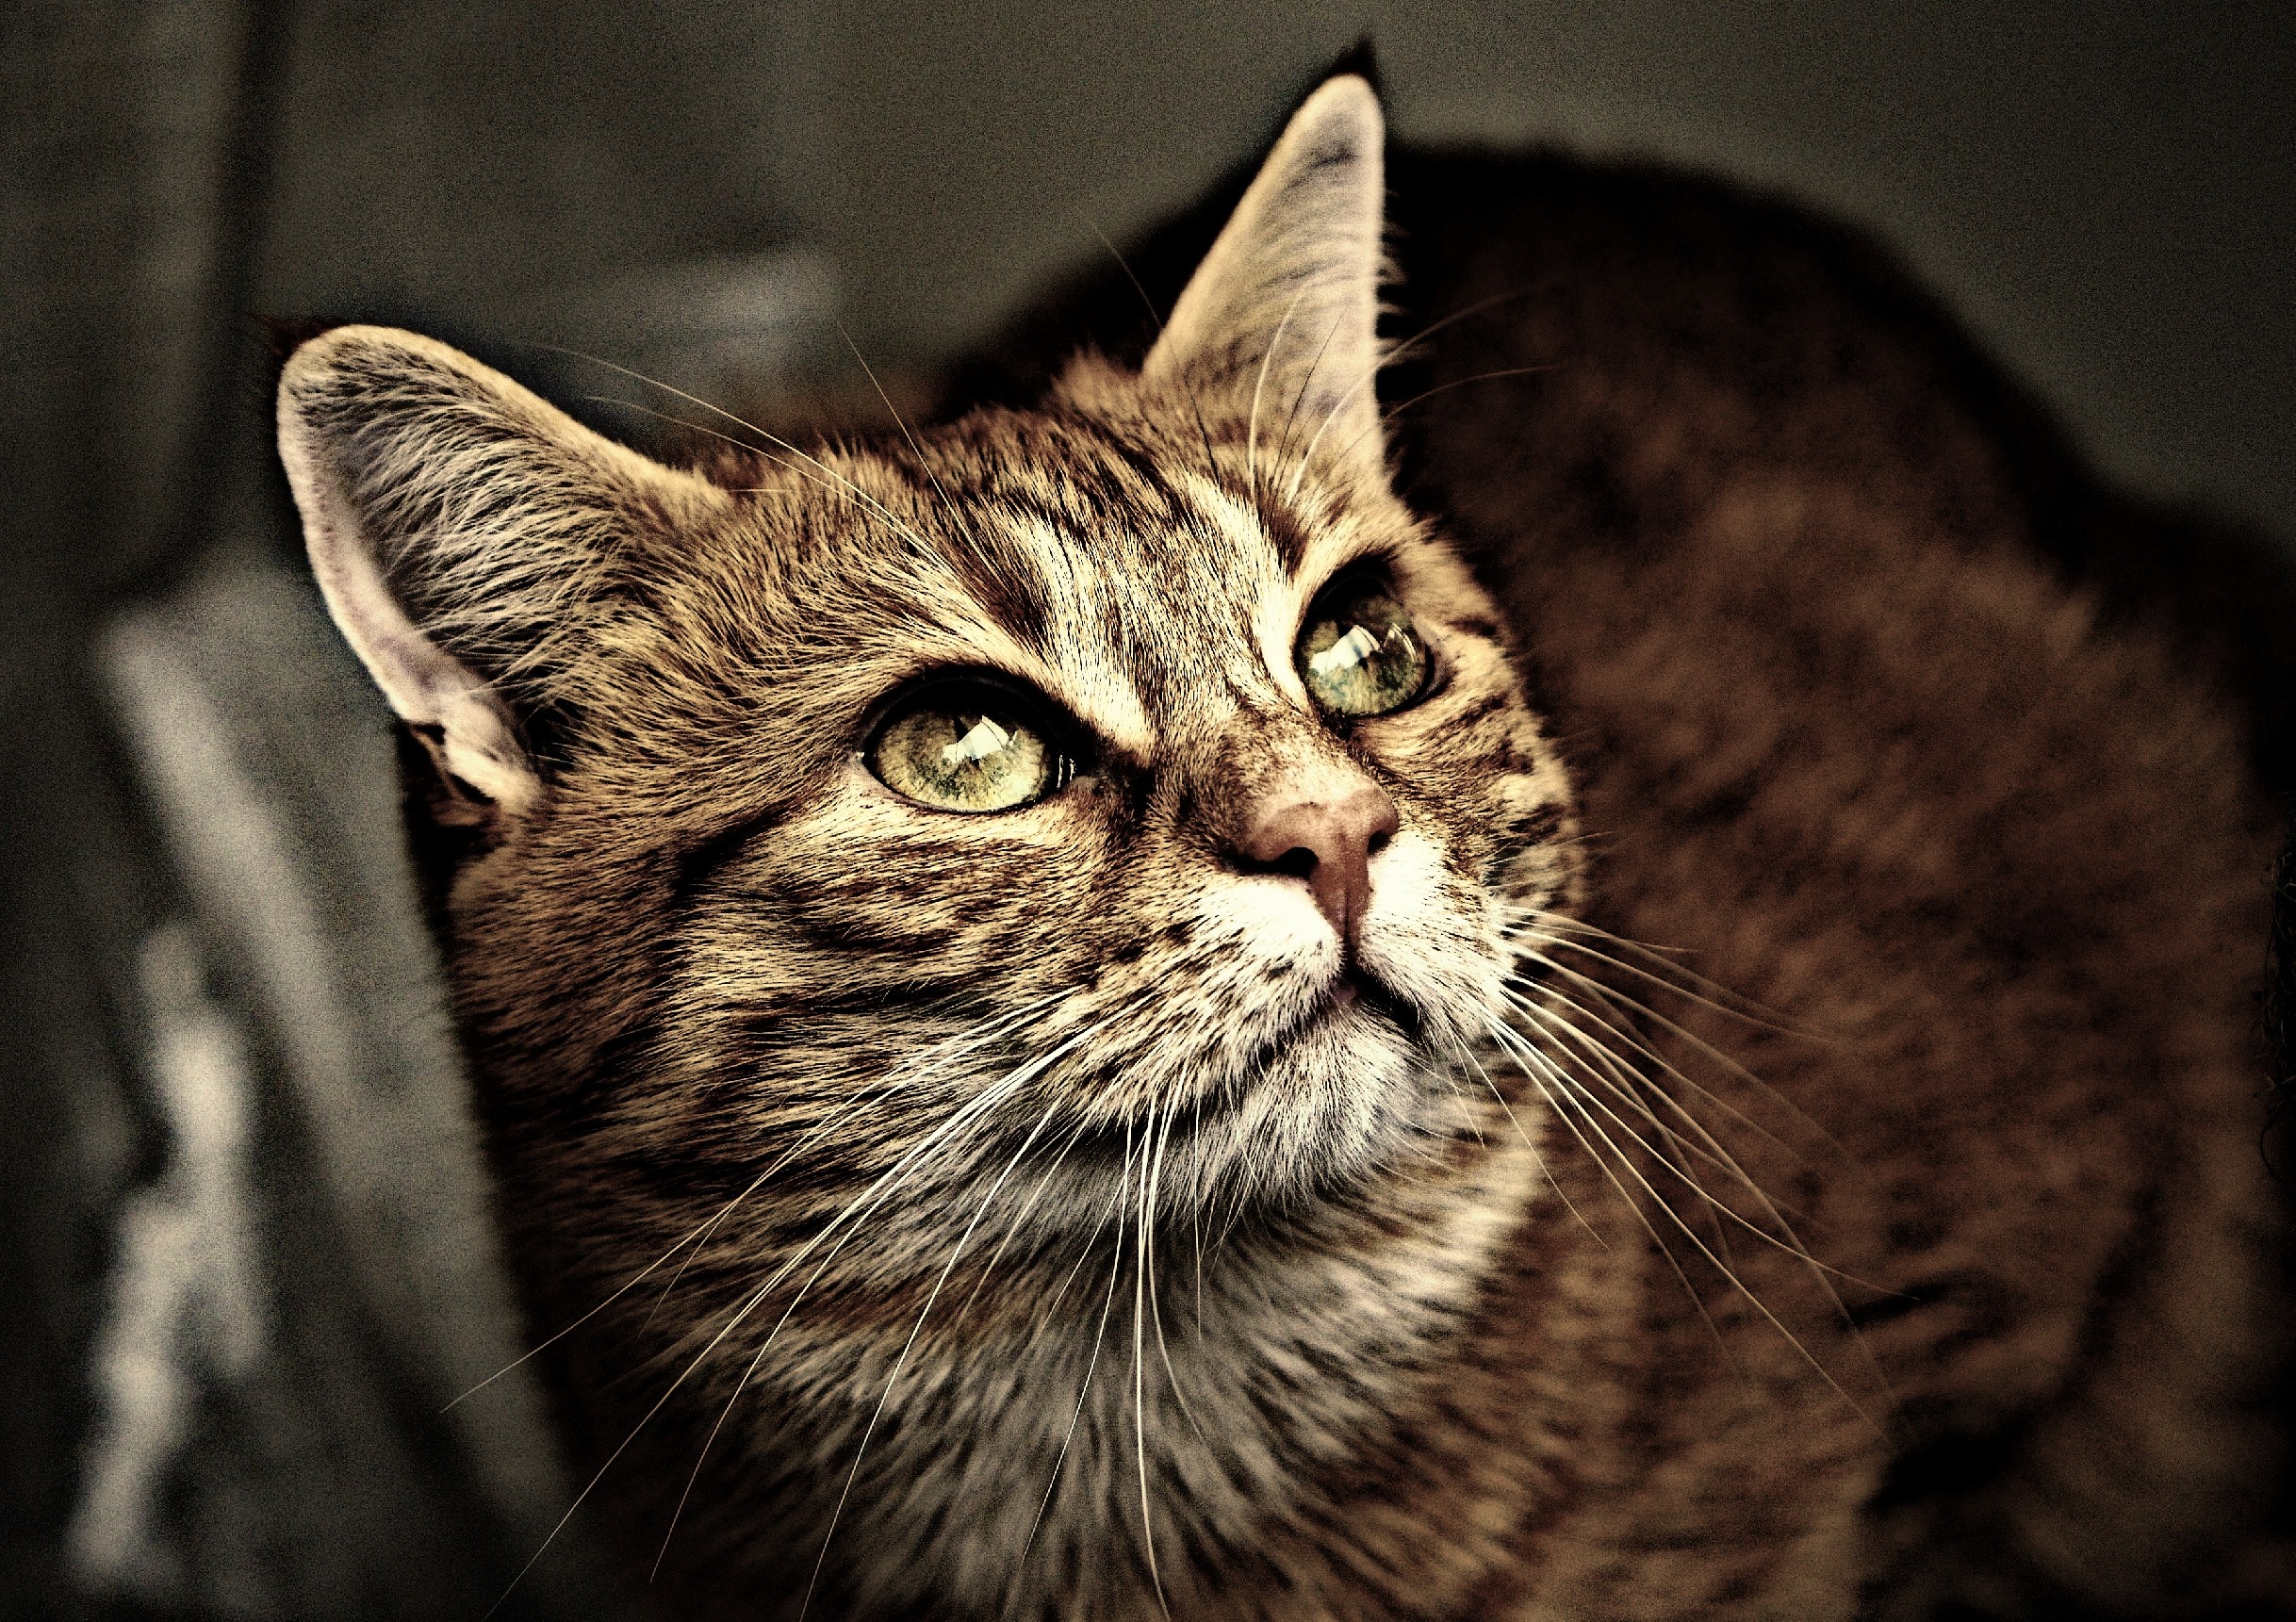
sweet, animal, cute, pet, fur, kitten, cat, mammal, monochrome, fauna, playful, close up, sepia, whiskers, tiger, adidas, vertebrate, cuddly, animal world, domestic cat, mackerel, cat face, young cat, red cat, tabby cat, european shorthair, wild cat, small to medium sized cats, cat like mammal, domestic short haired cat, pixie bob